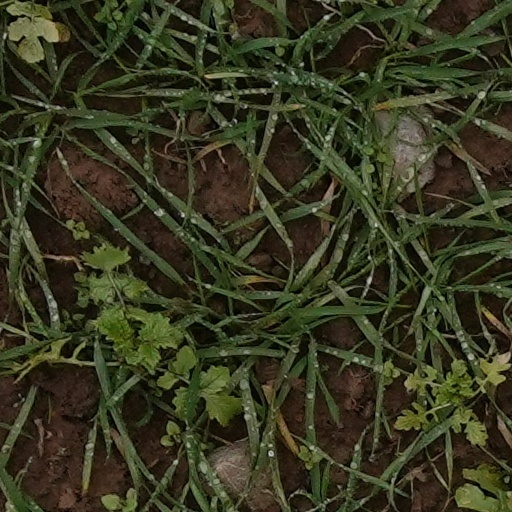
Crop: wheat